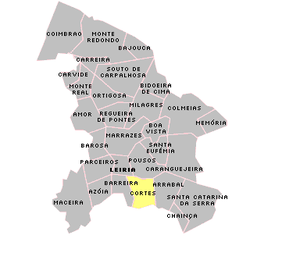
Localisation de Cortes.PNG sur la freguesia de Leiria.